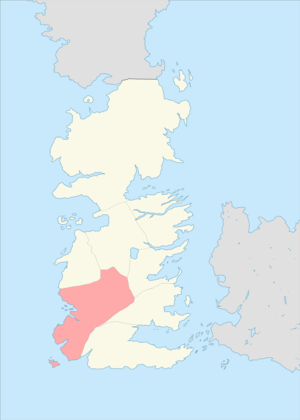
Cet article décrit la géographie de l'univers fictif de Game of Thrones / Le Trône de fer.